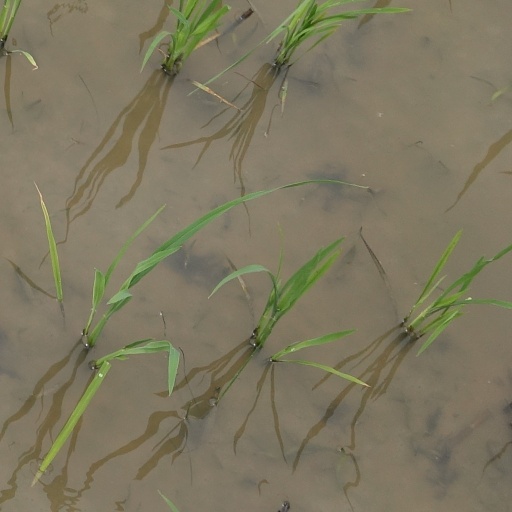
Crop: rice